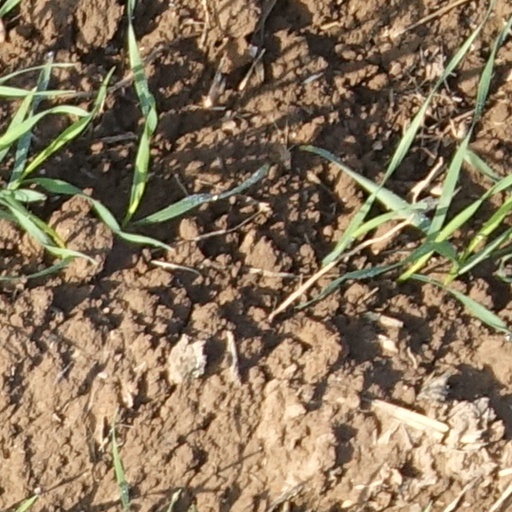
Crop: wheat